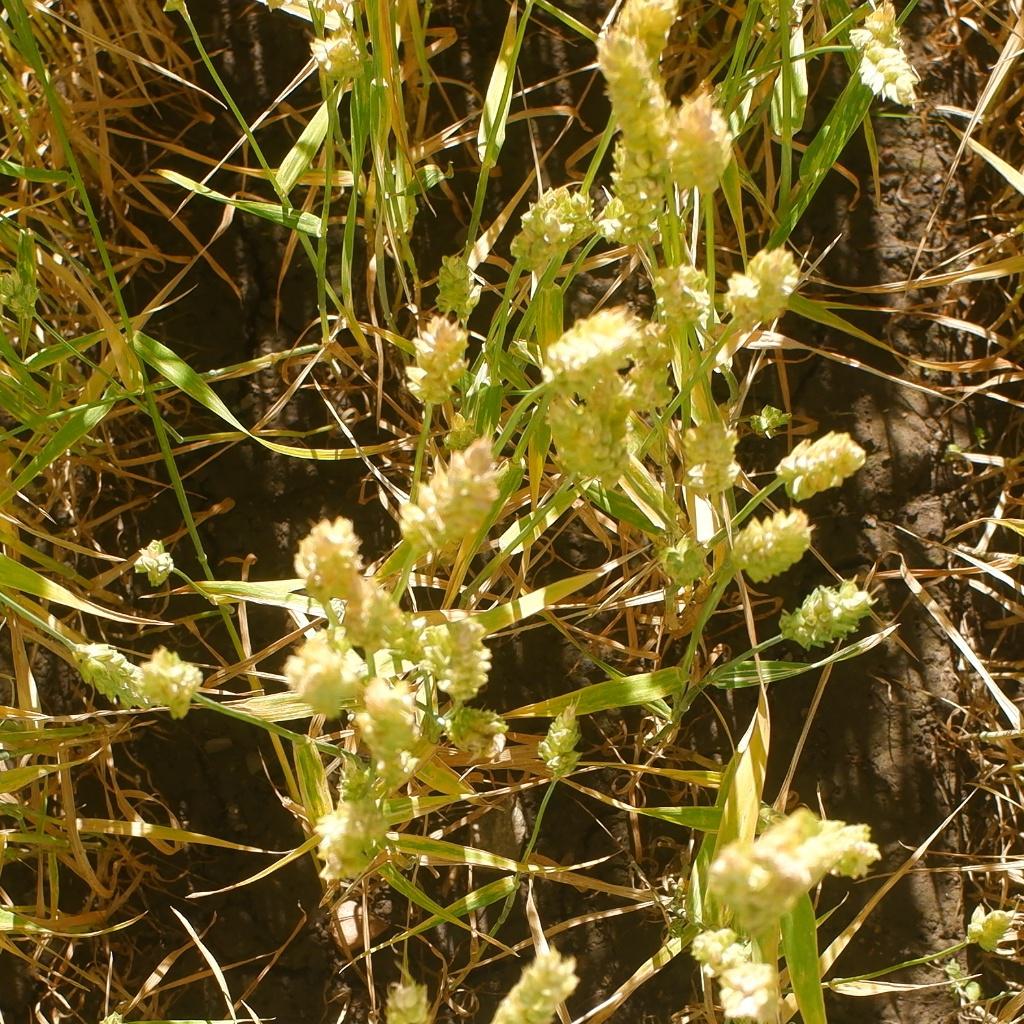
Country: Norway
Location: NMBU
Wheat development stage: Ripening